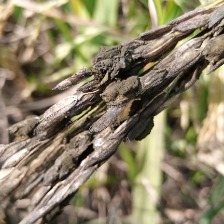
Nhãn: Bệnh Than Vàng ( False Smut )